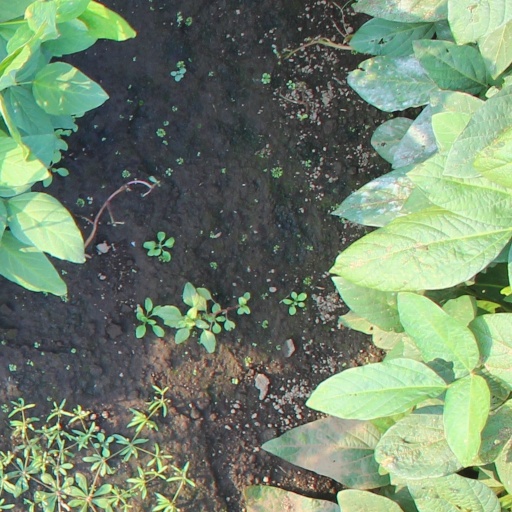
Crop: soybean